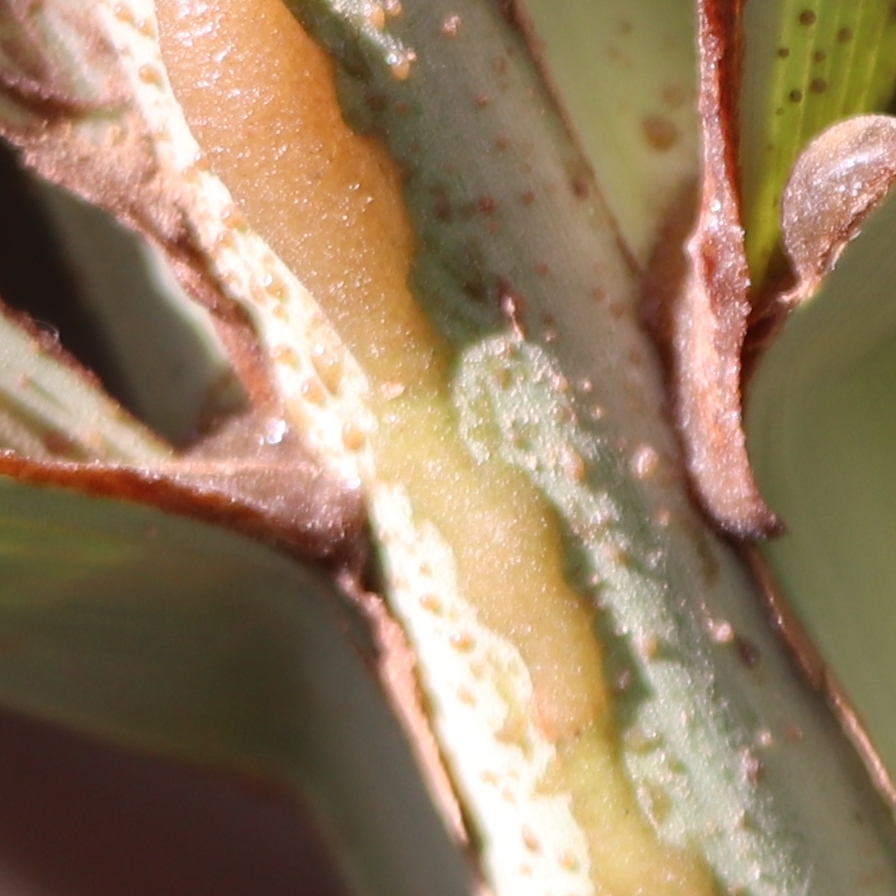
Label: Dubas